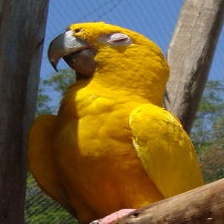
Species: GOLDEN PARAKEET
Scientific name: GUARUBA GUAROUBA